I. M. Pei

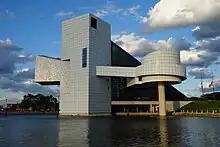
One staff member sympathized with Pei's frustrations with the lack of organization at the Rock and Roll Hall of Fame, admitting that he was "operating in a vacuum".

Soon, however, Pei and his team won the support of several key cultural icons, including the conductor Pierre Boulez and Claude Pompidou, widow of former French President Georges Pompidou, after whom the similarly controversial Centre Georges Pompidou was named. In an attempt to soothe public ire, Pei took a suggestion from then-mayor of Paris Jacques Chirac and placed a full-sized cable model of the pyramid in the courtyard. During the four days of its exhibition, an estimated 60,000 people visited the site. Some critics eased their opposition after witnessing the proposed scale of the pyramid.